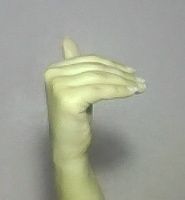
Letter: khaa